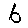
Label: 6